Moores Pocket, Queensland

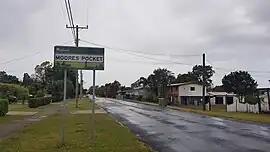
Moores Pocket Road, 2023

Moores Pocket is a suburb in the City of Ipswich, Queensland, Australia. In the , Moores Pocket had a population of 772 people.